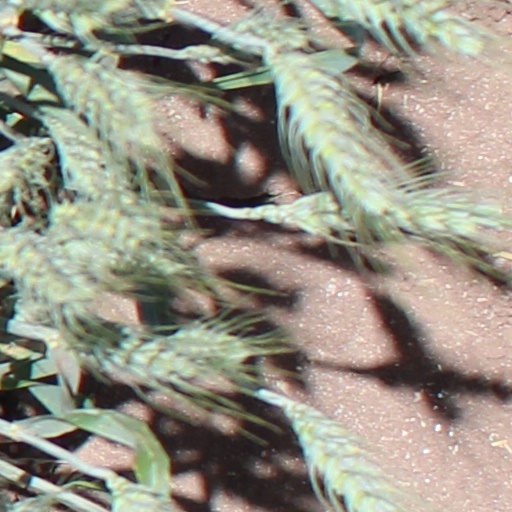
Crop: wheat